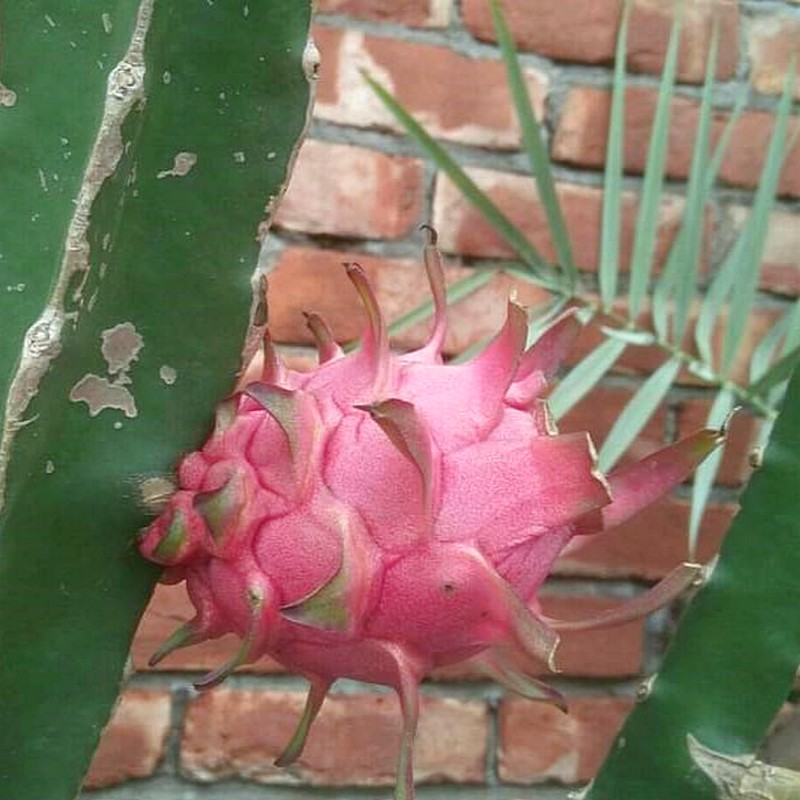
Label: Fresh Dragon Fruit